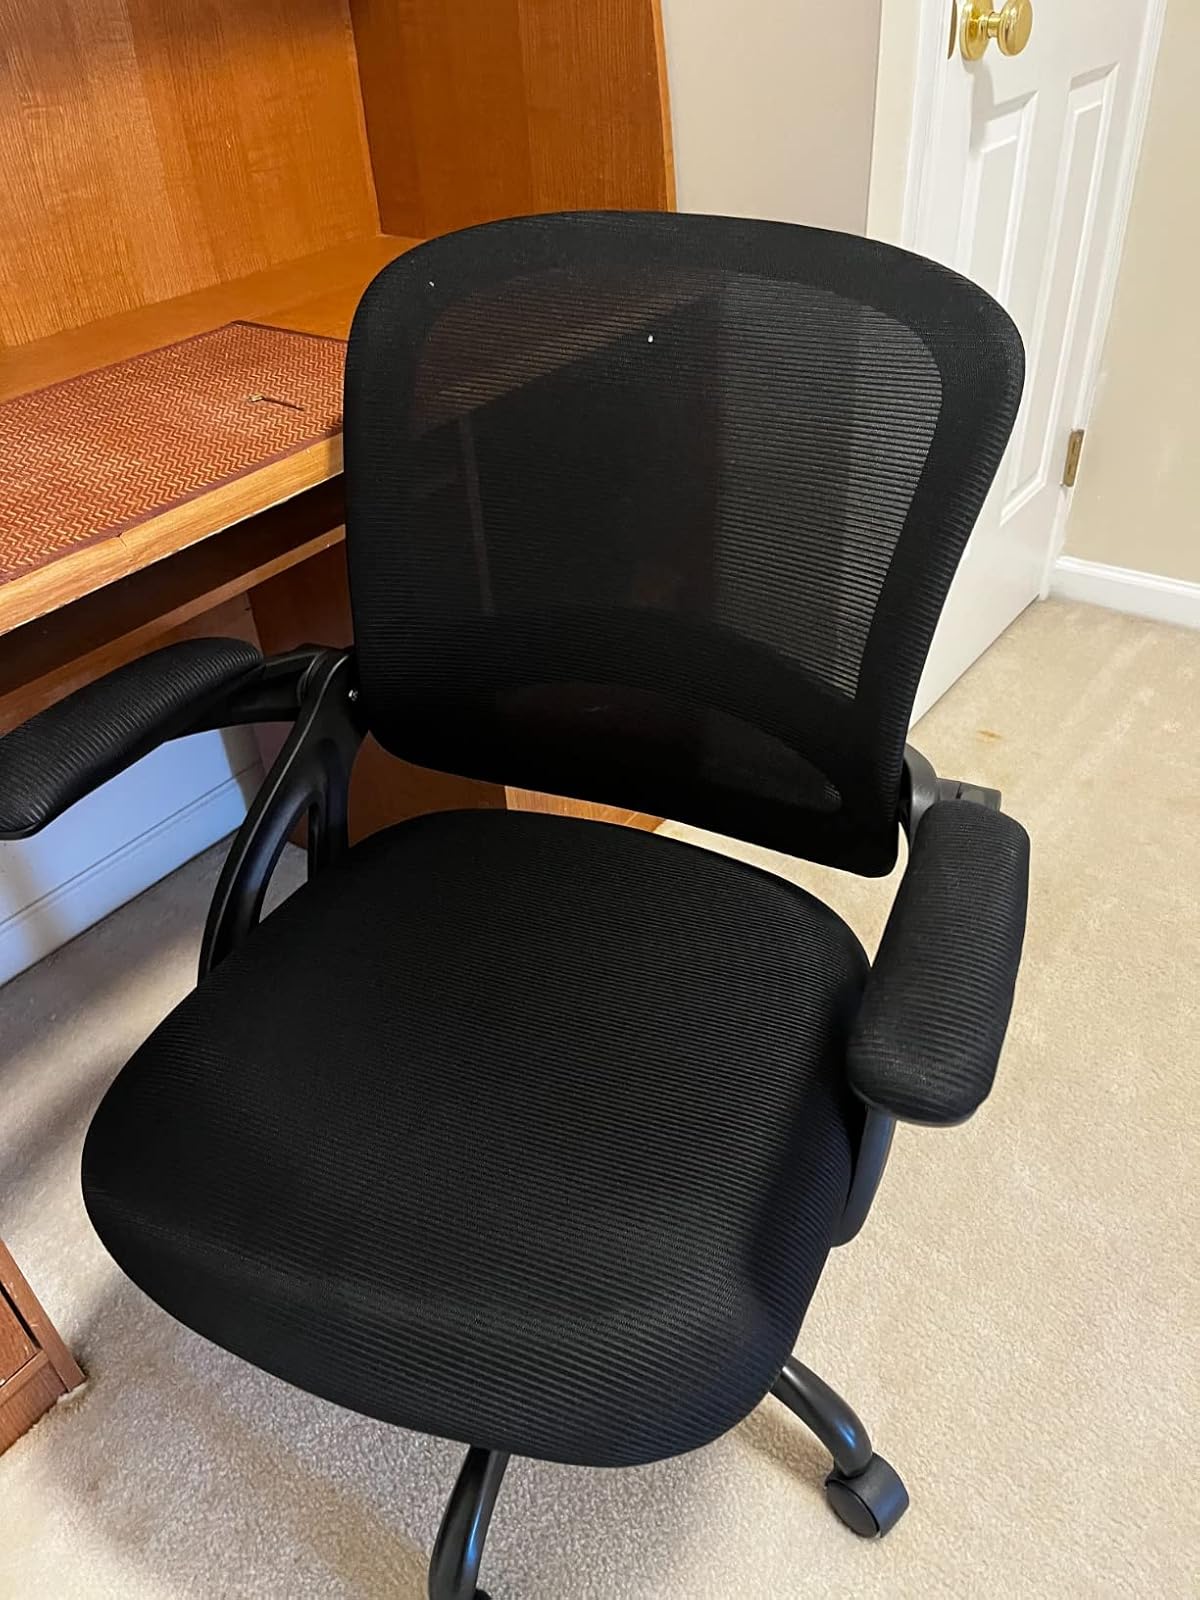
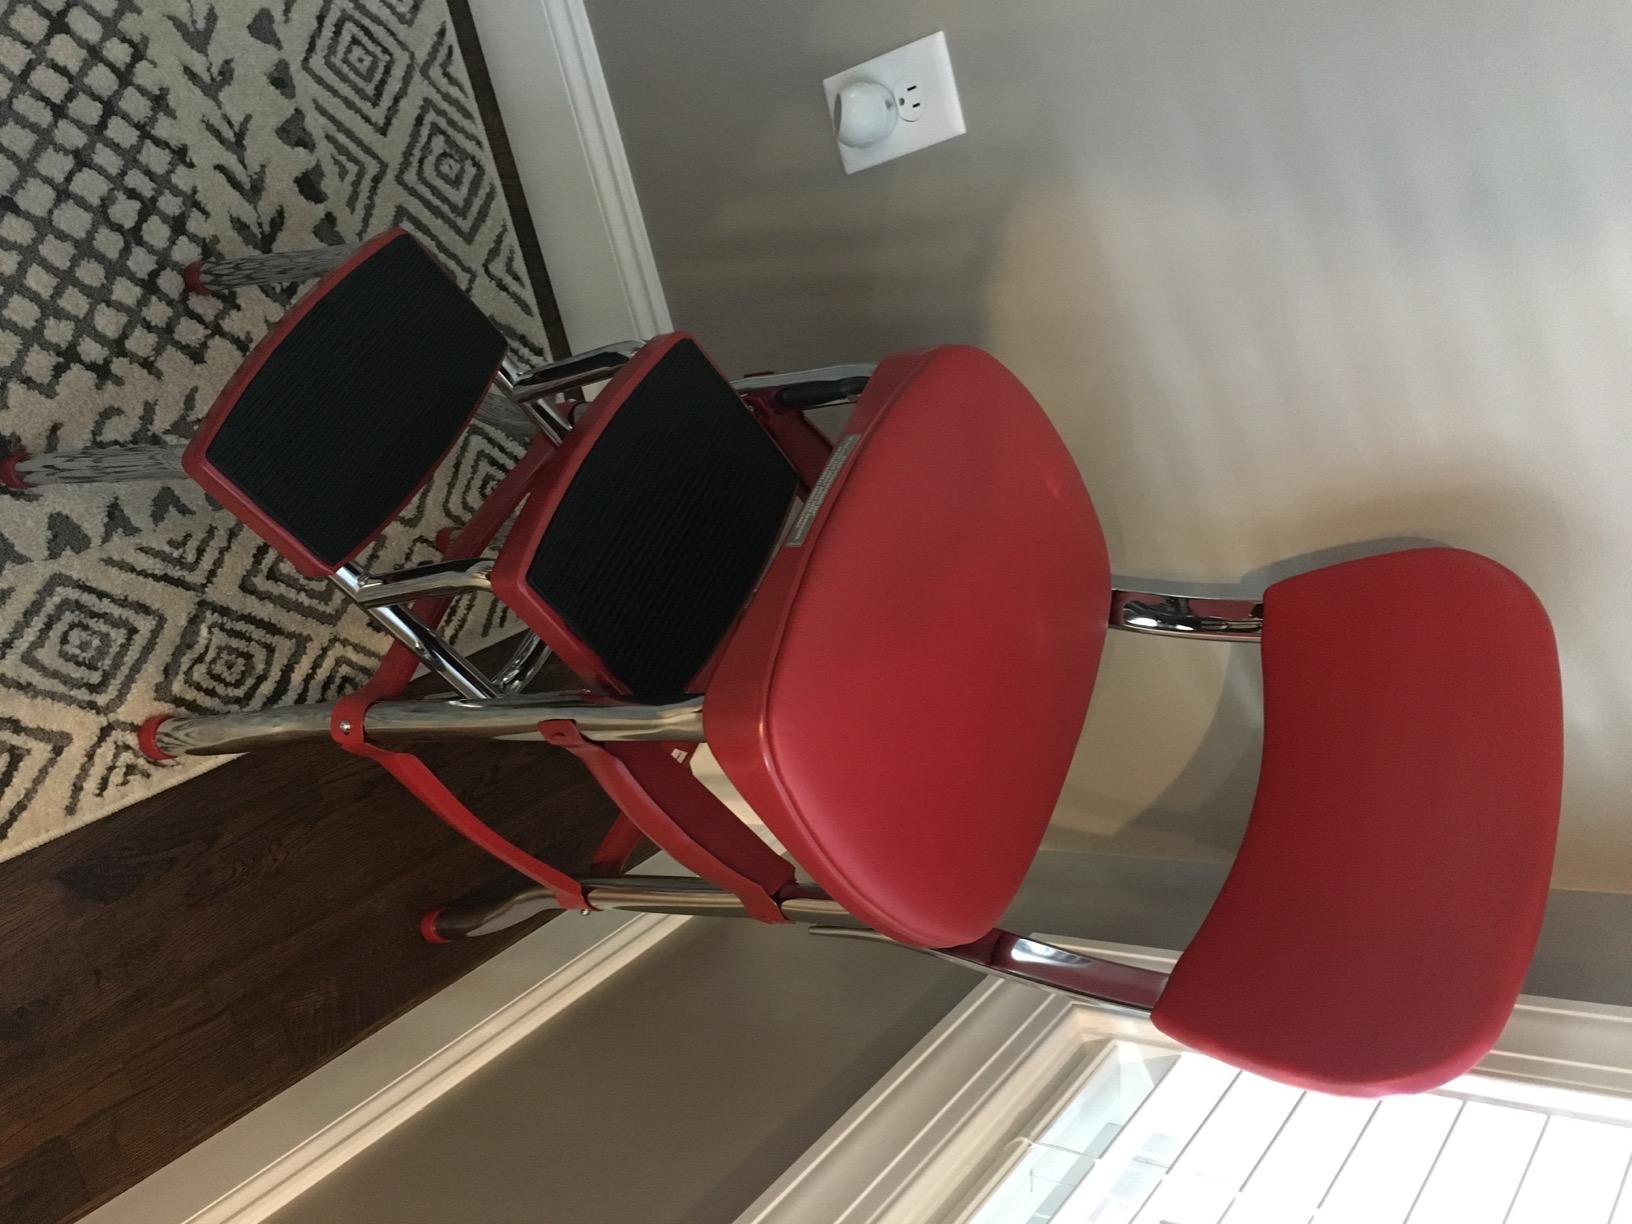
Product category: items_chair
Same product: no